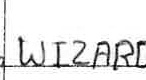
Label: Wizards